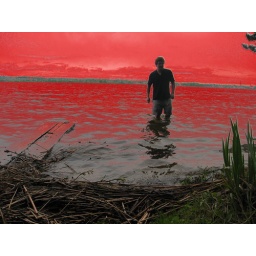
man in water under red skies